Ajay Prabhakar

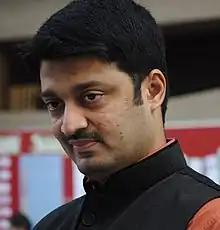

Ajay Prabhakar is an Indian researcher and author who, until 2014, was a United Nations Country Programme officer. He has worked with the Nigerian Presidency in the Arts and Culture parastatal under President Olusegun Obasanjo. Prabhakar still serves as a consultant to the United Nations and other international bodies.